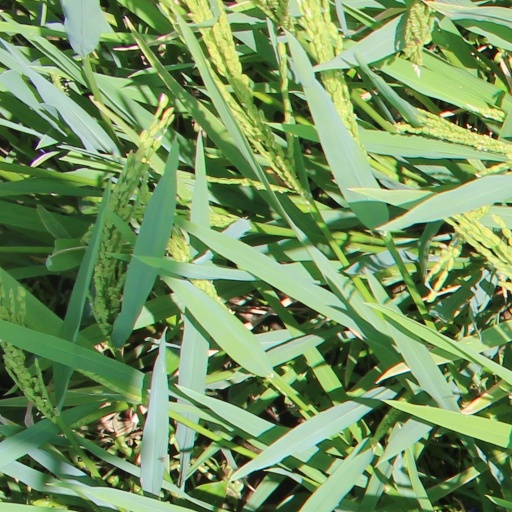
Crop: rice